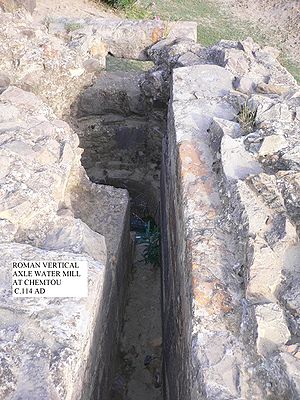
Vandmølle / Historie
Romersk mølle ved Chemtou i Tunisien. Vandstrømmen får det vandrette hjul i renden til at dreje som en turbine, den ældst kendte af sin art. [13]
En vandmølle er en transducer, som omdanner energien i strømmende vand til mekanisk arbejde. Vandmøller, det vil sige vandkraft, var før dampmaskinen den væsentligste kilde til energi i den ældste industriproduktion. Vandet blev stemmet op og en vandmølle anlagt. Kendetegnende var, at vandkraften blev udnyttet på stedet ved brug af forskellige slags tandhjul og kamaksler af træ og eventuelt remmetræk.